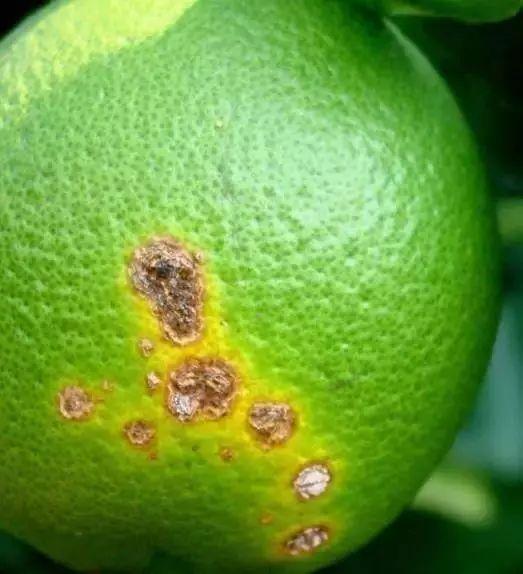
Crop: unknown
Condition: citrus_canker